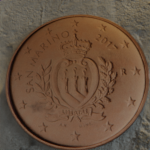
Coin value: 1cent
Country: sm
Edition: 2017